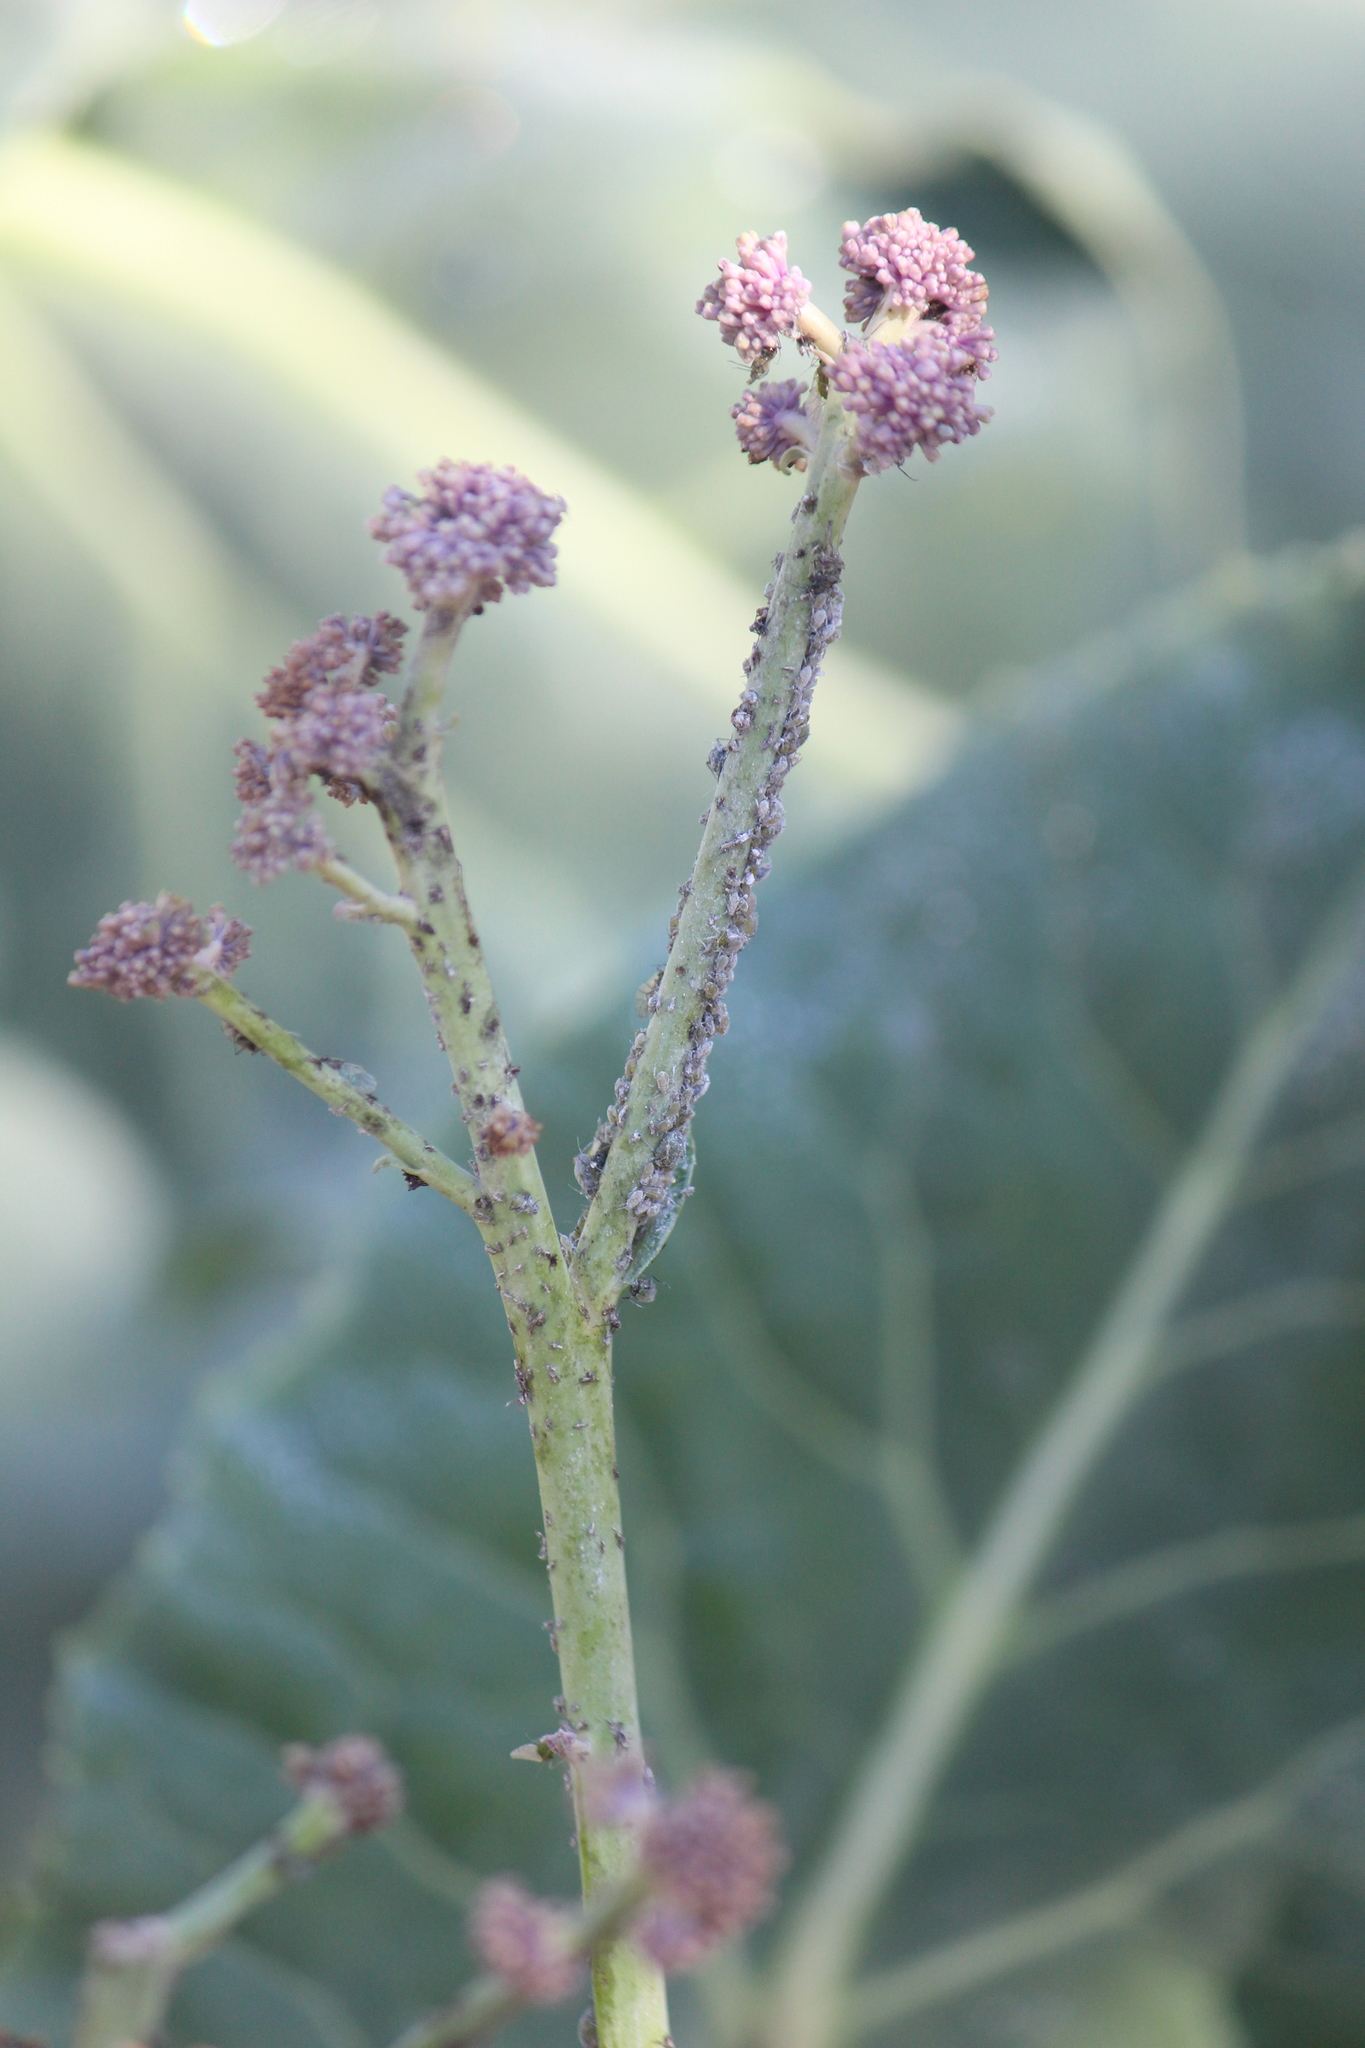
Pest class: cabbage_aphid